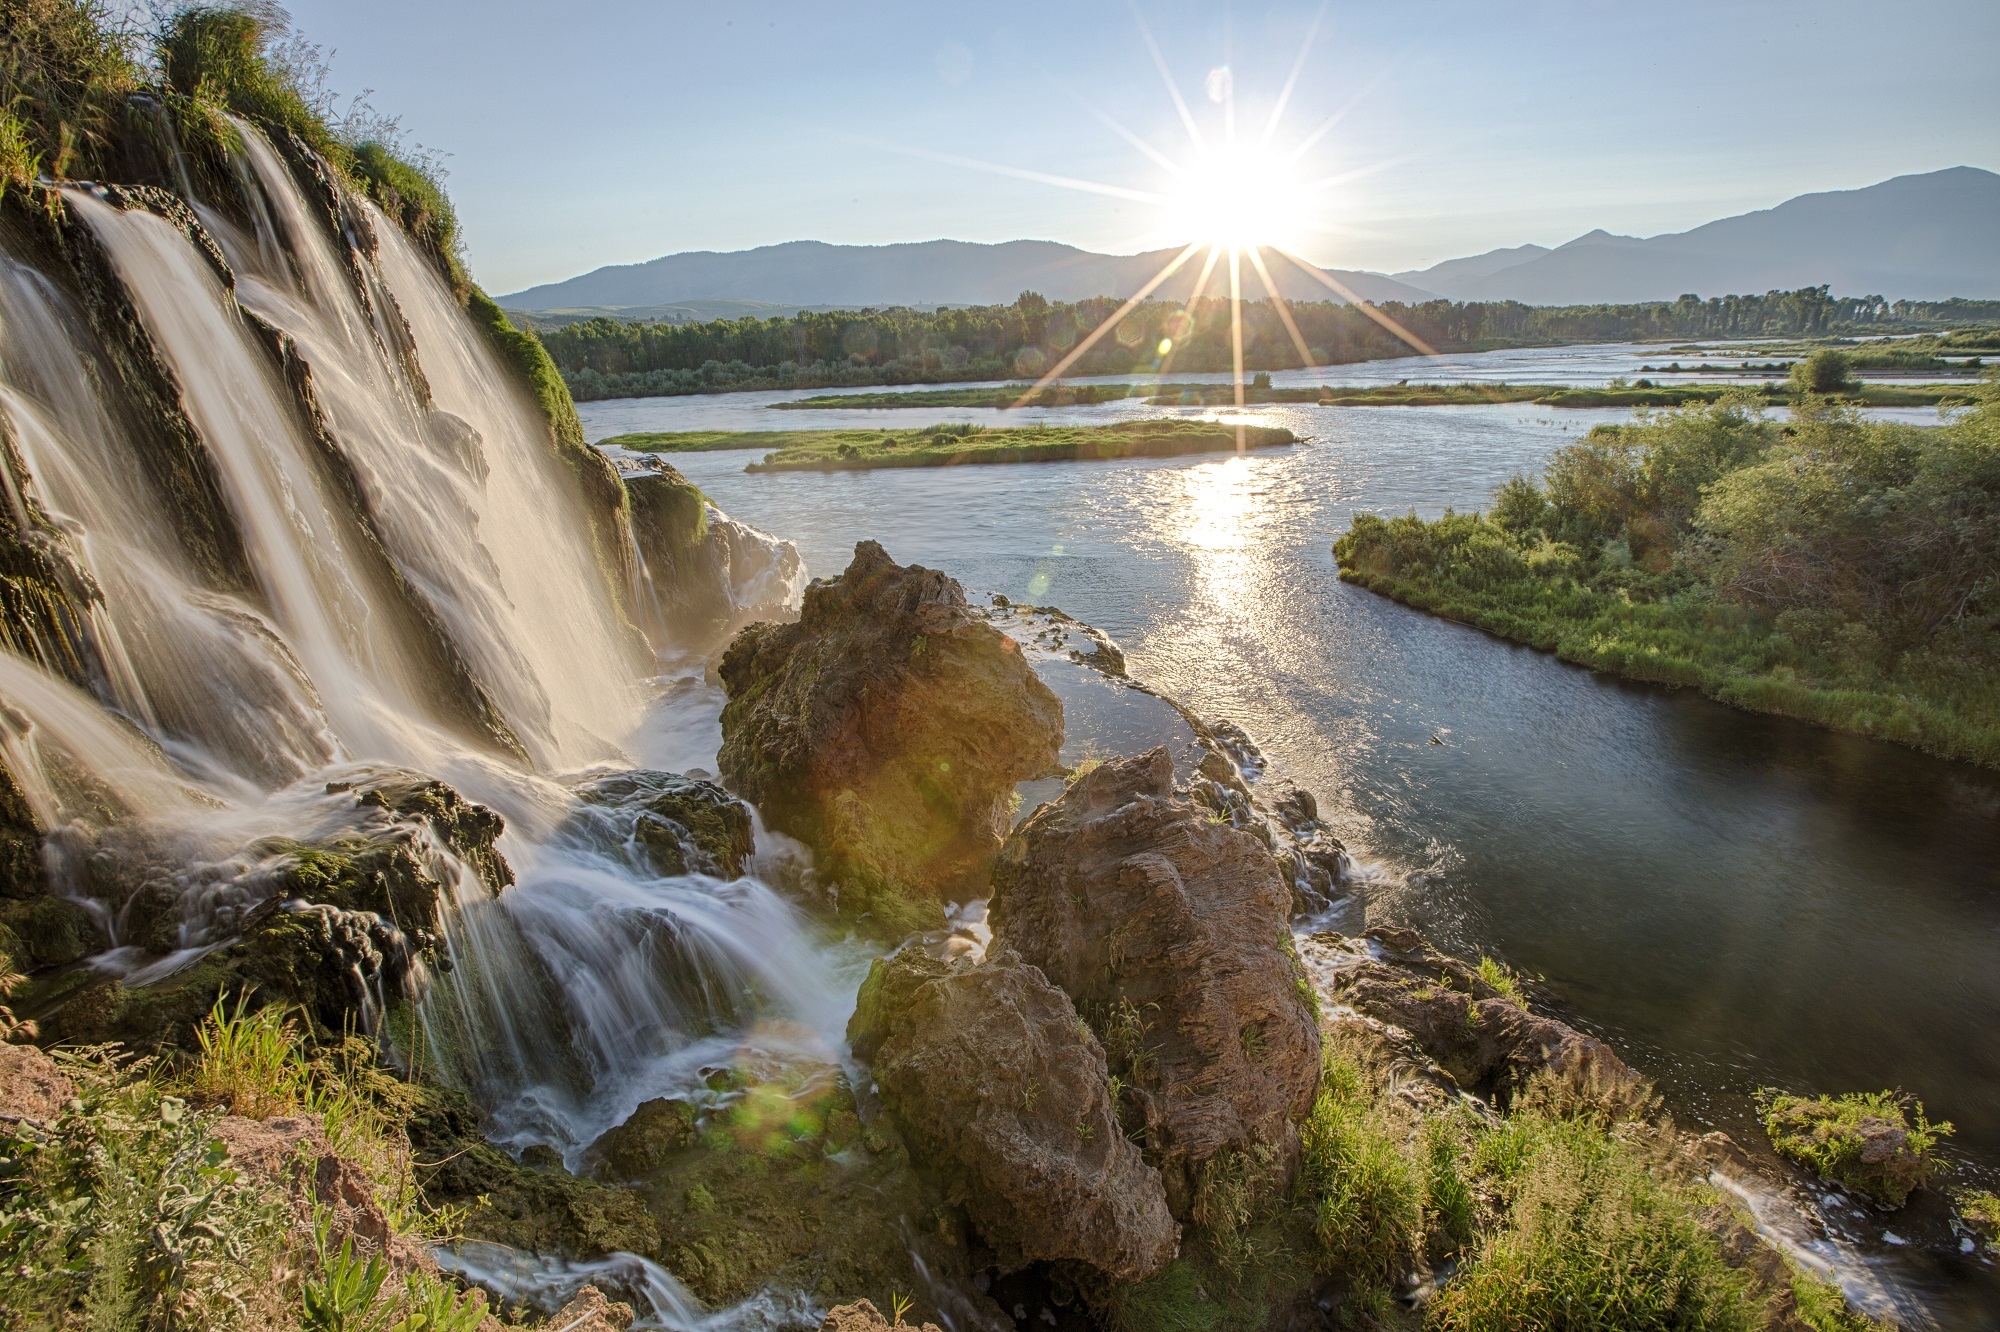
landscape, sea, coast, water, nature, rock, horizon, waterfall, wilderness, sun, shore, river, stream, flowing, scenic, natural, usa, america, body of water, rocks, outdoors, falls, idaho, water feature, snake river